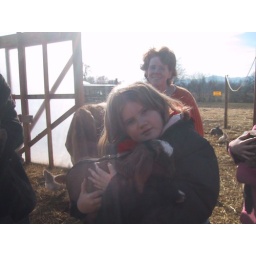
chrissie in the background, whose son liam has shocking red hair. thanks for the milk, zaerpoors!